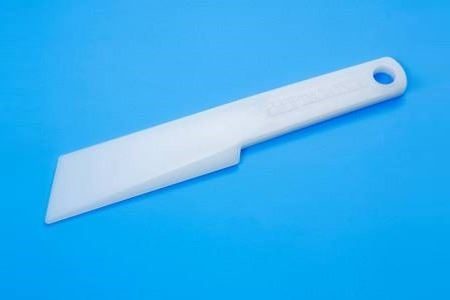
Tamiya Craft Spatula (20mm Width)
This Craft Spatula features a new shape which allows for easy mixing and application of paints. This spatula is made from POM (a polyacetalresin) which makes it highly resistant to water and chemical damage and can also be usedwith the application of Epoxy Cement and putty.
Brand: Tamiya
Category: Arts & Entertainment > Hobbies & Creative Arts > Arts & Crafts > Art & Crafting Tools > Color Mixing Tools > Palette Knives > Spatula Palette Knives